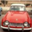
Label: automobile